Melissa Auf der Maur

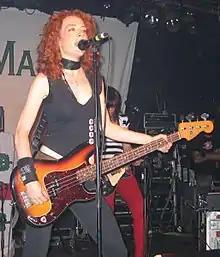
Auf der Maur in 2004

In a 2007 interview with "Billboard", Auf der Maur announced that she had finished recording her second studio album which would be released as part of a multidisciplinary project including a concept film, an album, and a graphic novel to be released in fall 2009. An official website containing teasers of the project, as well as a film trailer, was launched in August 2007 and featured a regular blog updated by Auf der Maur documenting the various stages of the project. Following disputes with Capitol and getting "caught up in some red tape" that delayed the release of the project, Auf der Maur left the label to secure creative control and release her music on "[her] own terms".